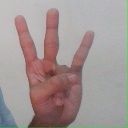
अक्षर: क्ष